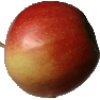
Label: Apple Red 2